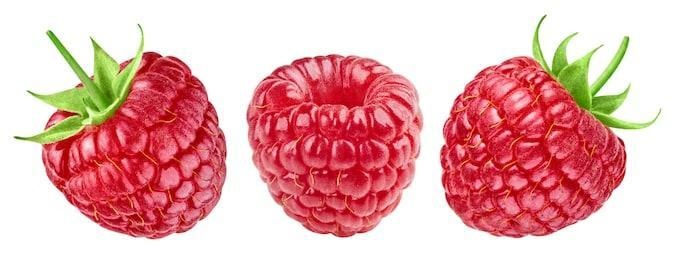
Label: raspberry